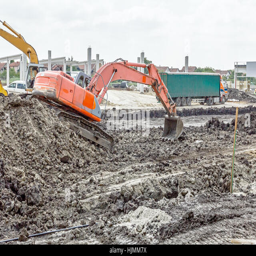
big excavator is filling a dump truck with soil at construction site , project in progress